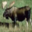
Label: deer